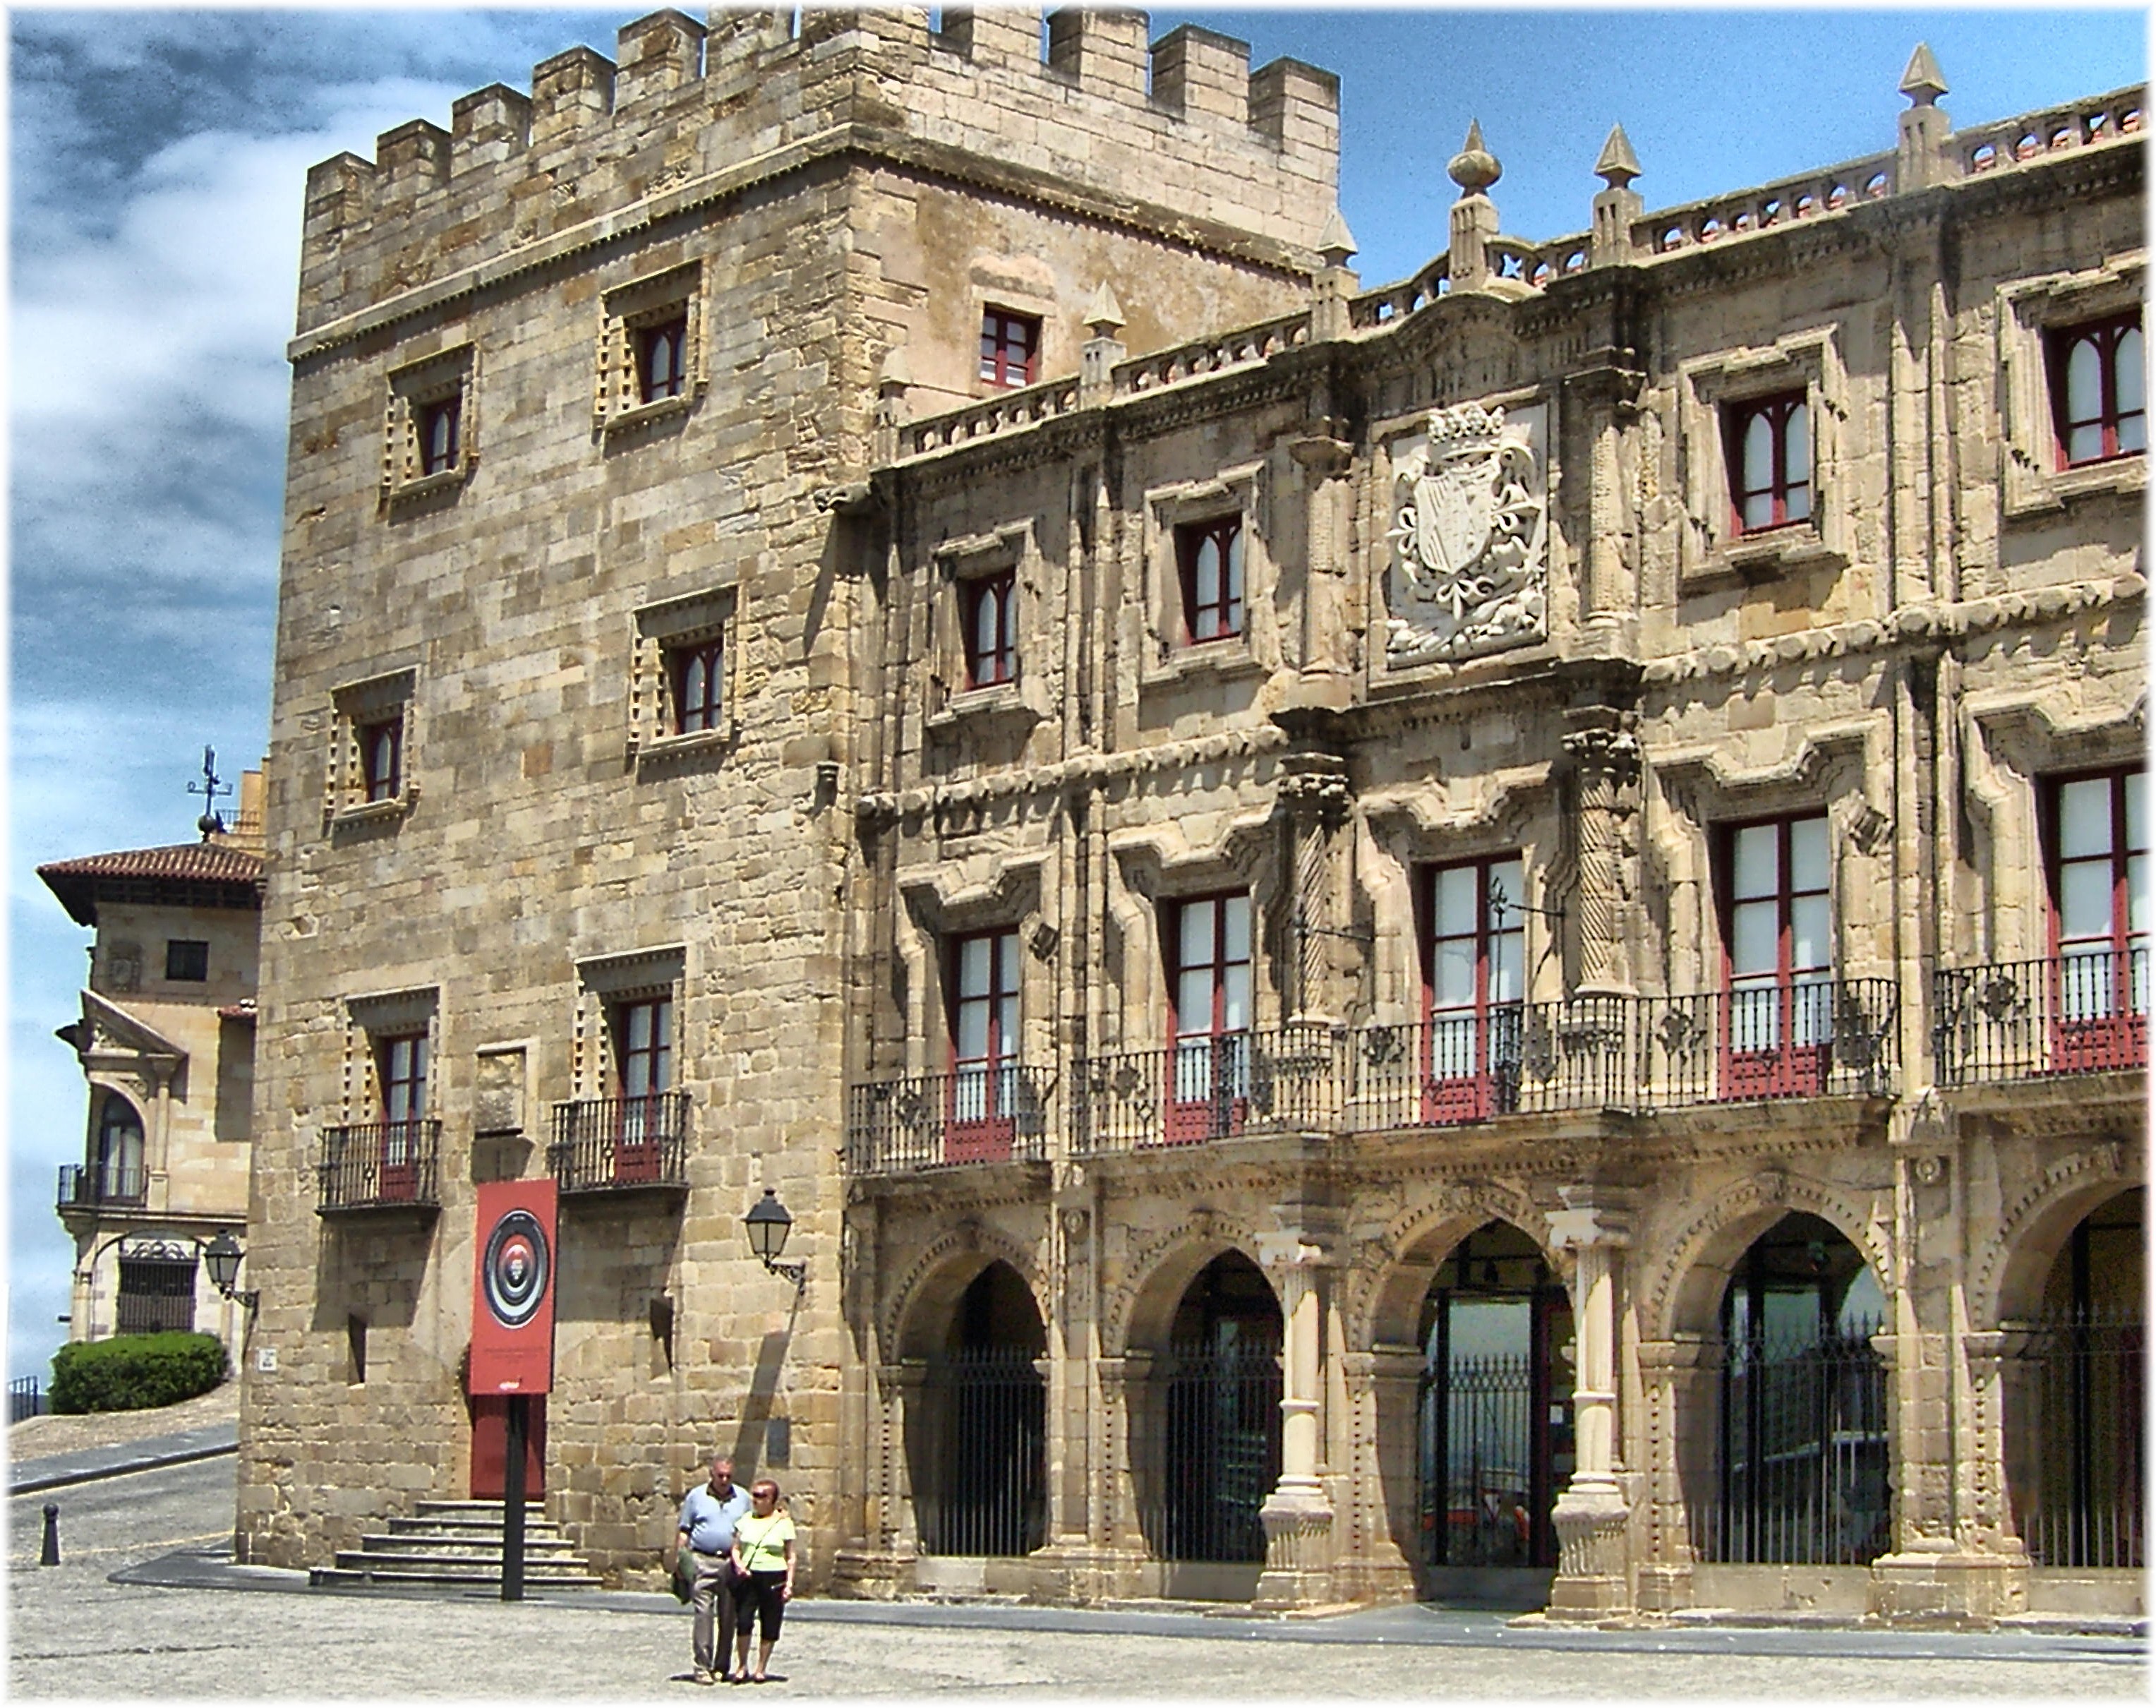
architecture, town, building, chateau, palace, landmark, facade, tourism, cool image, estate, neighbourhood, tours, historic site, ancient history